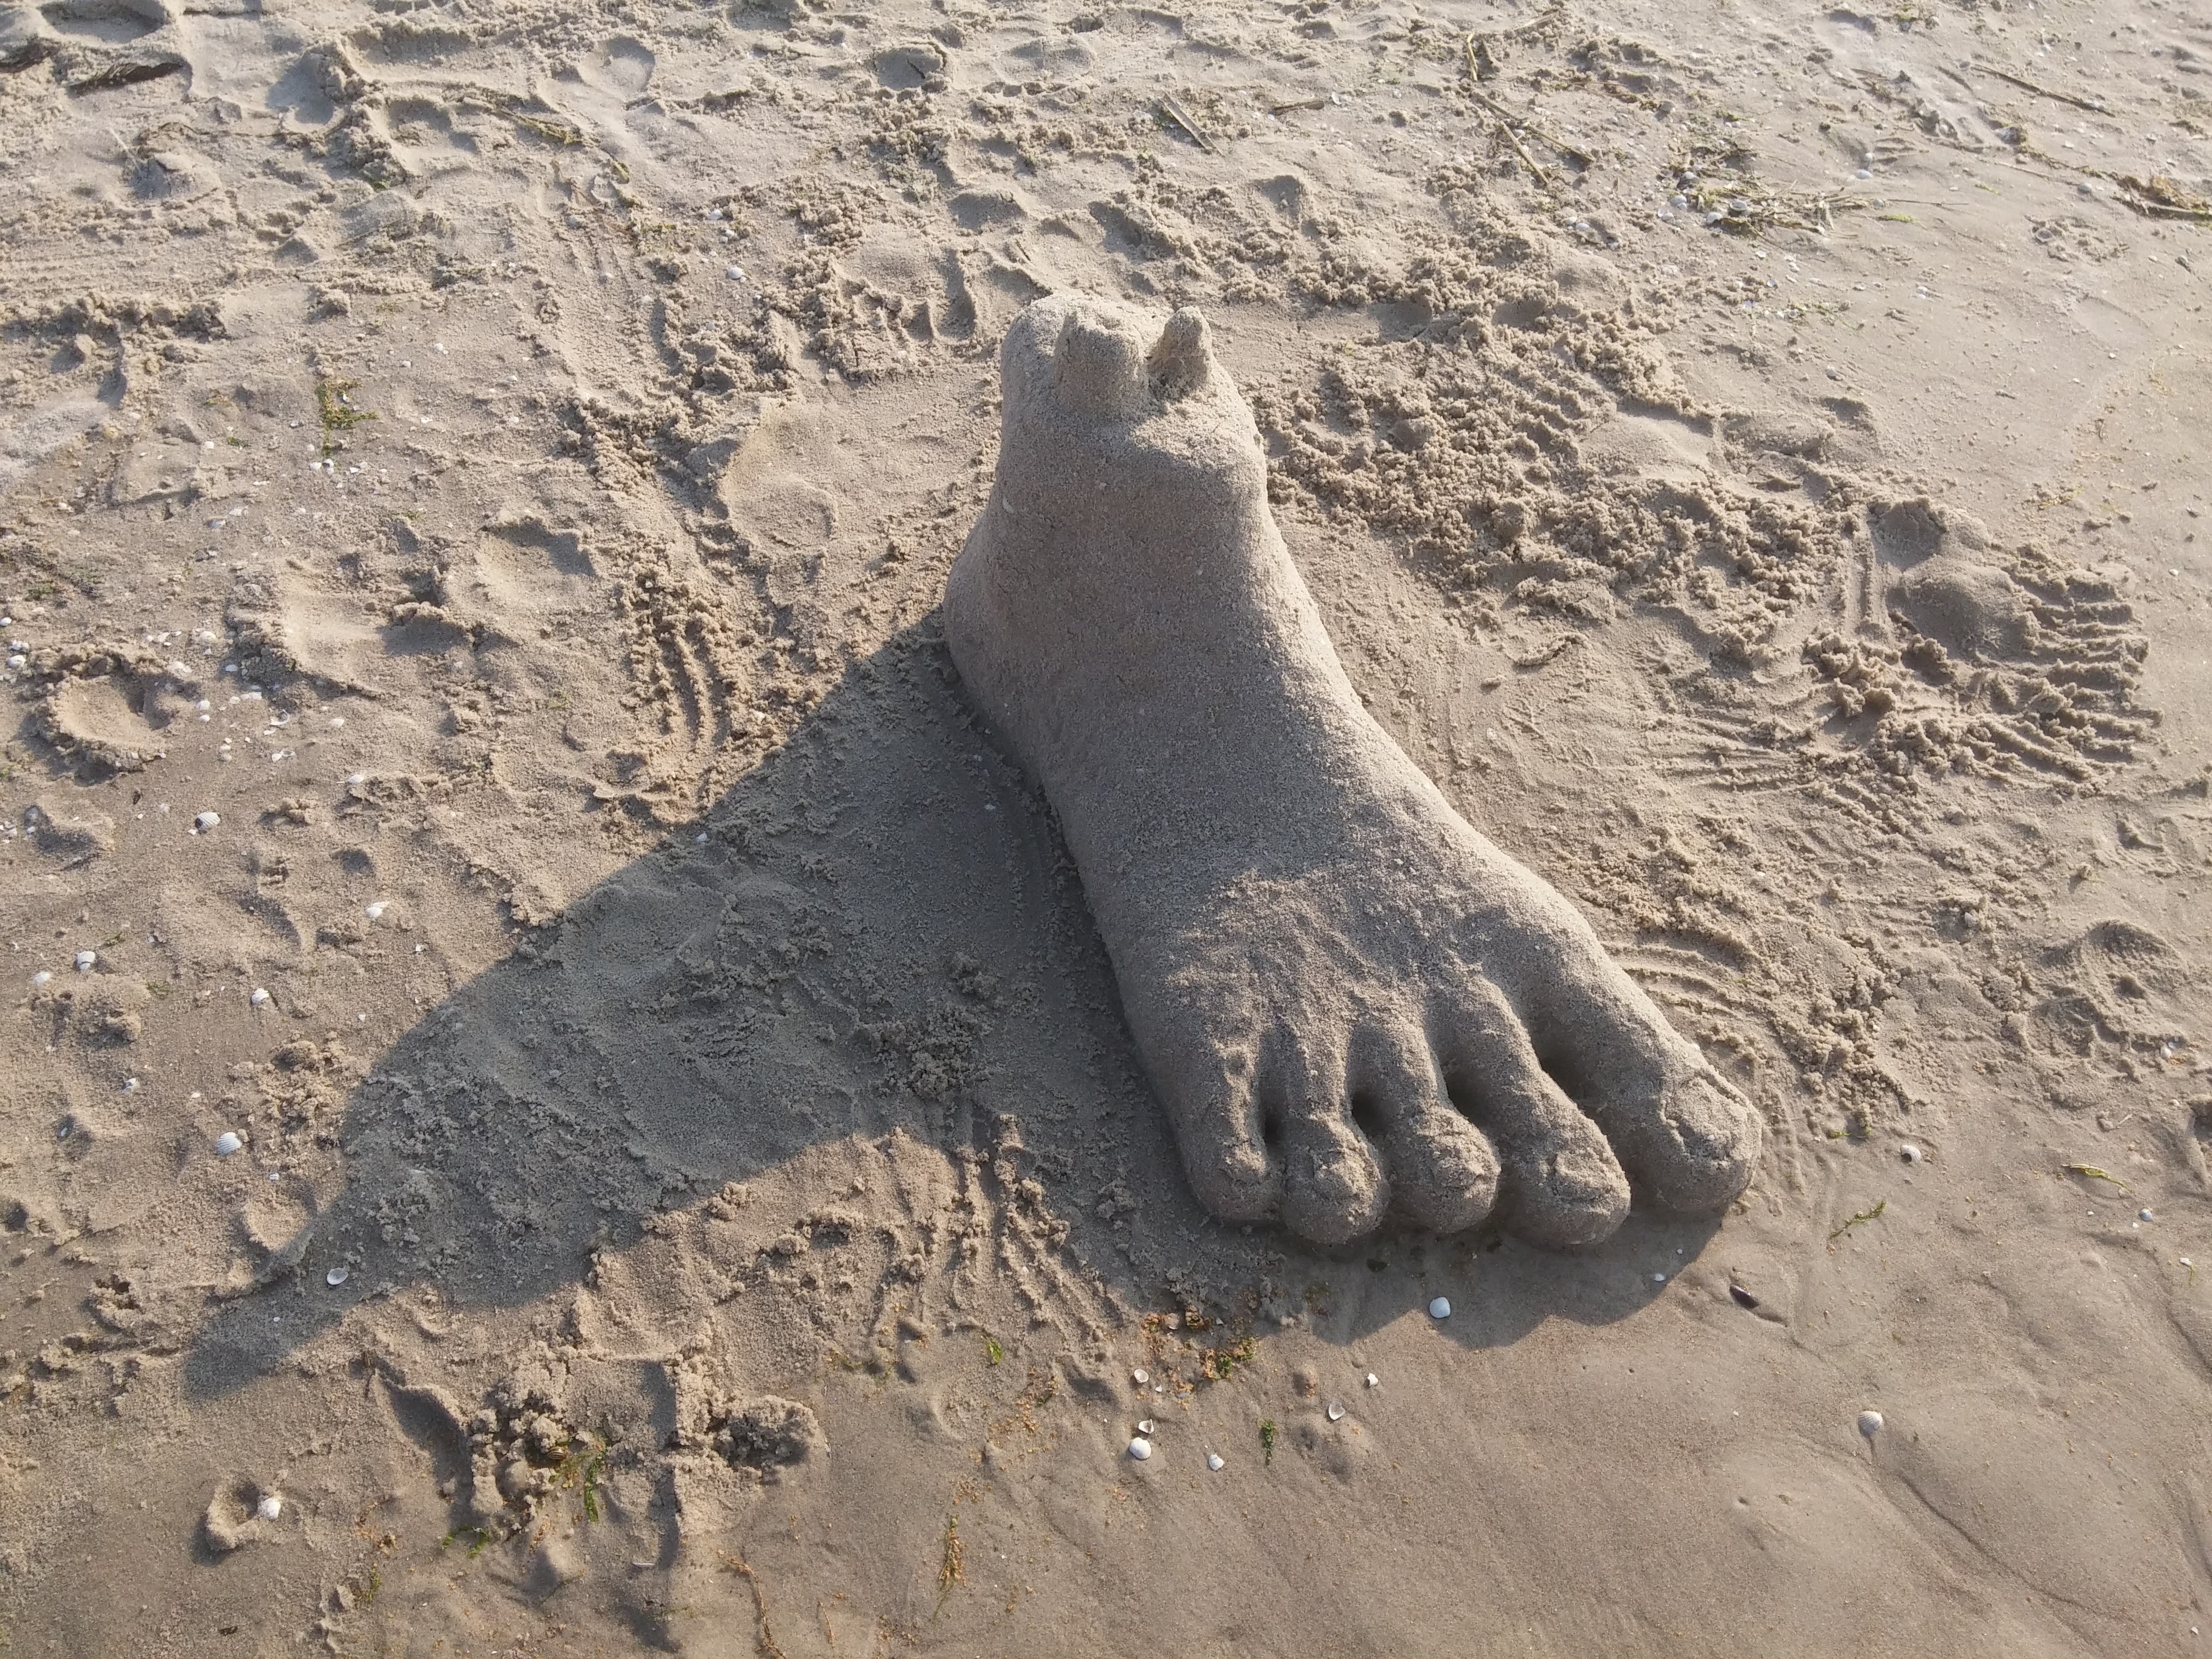
beach, sea, sand, rock, wave, footprint, statue, foot, material, sculpture, geology, badlands, poland, sand sculpture, mudflat, polish beach